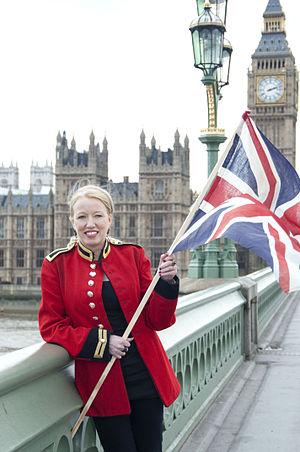
Jan Constantine and the Union Jack in London, 2008